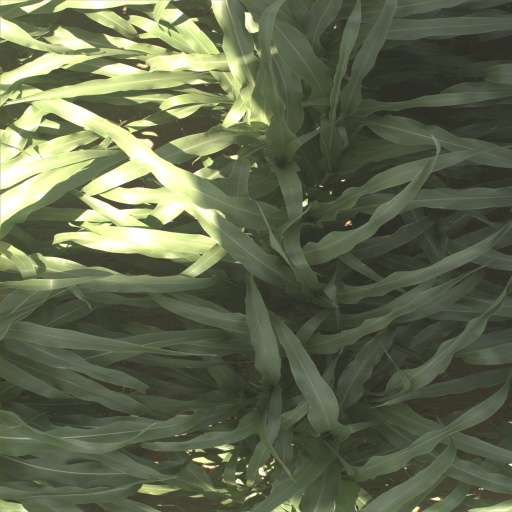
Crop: sorghum